Pickup on 101

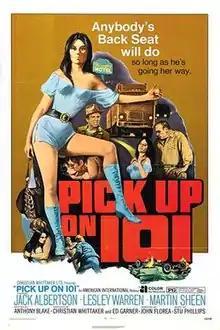
Theatrical release poster

Pickup on 101 is a 1972 American drama film directed by John Florea and written by Anthony Blake. The film stars Jack Albertson, Lesley Ann Warren, Martin Sheen, Hal Baylor, George Chandler and Robert Donner. The film was released in May 1972, by American International Pictures.